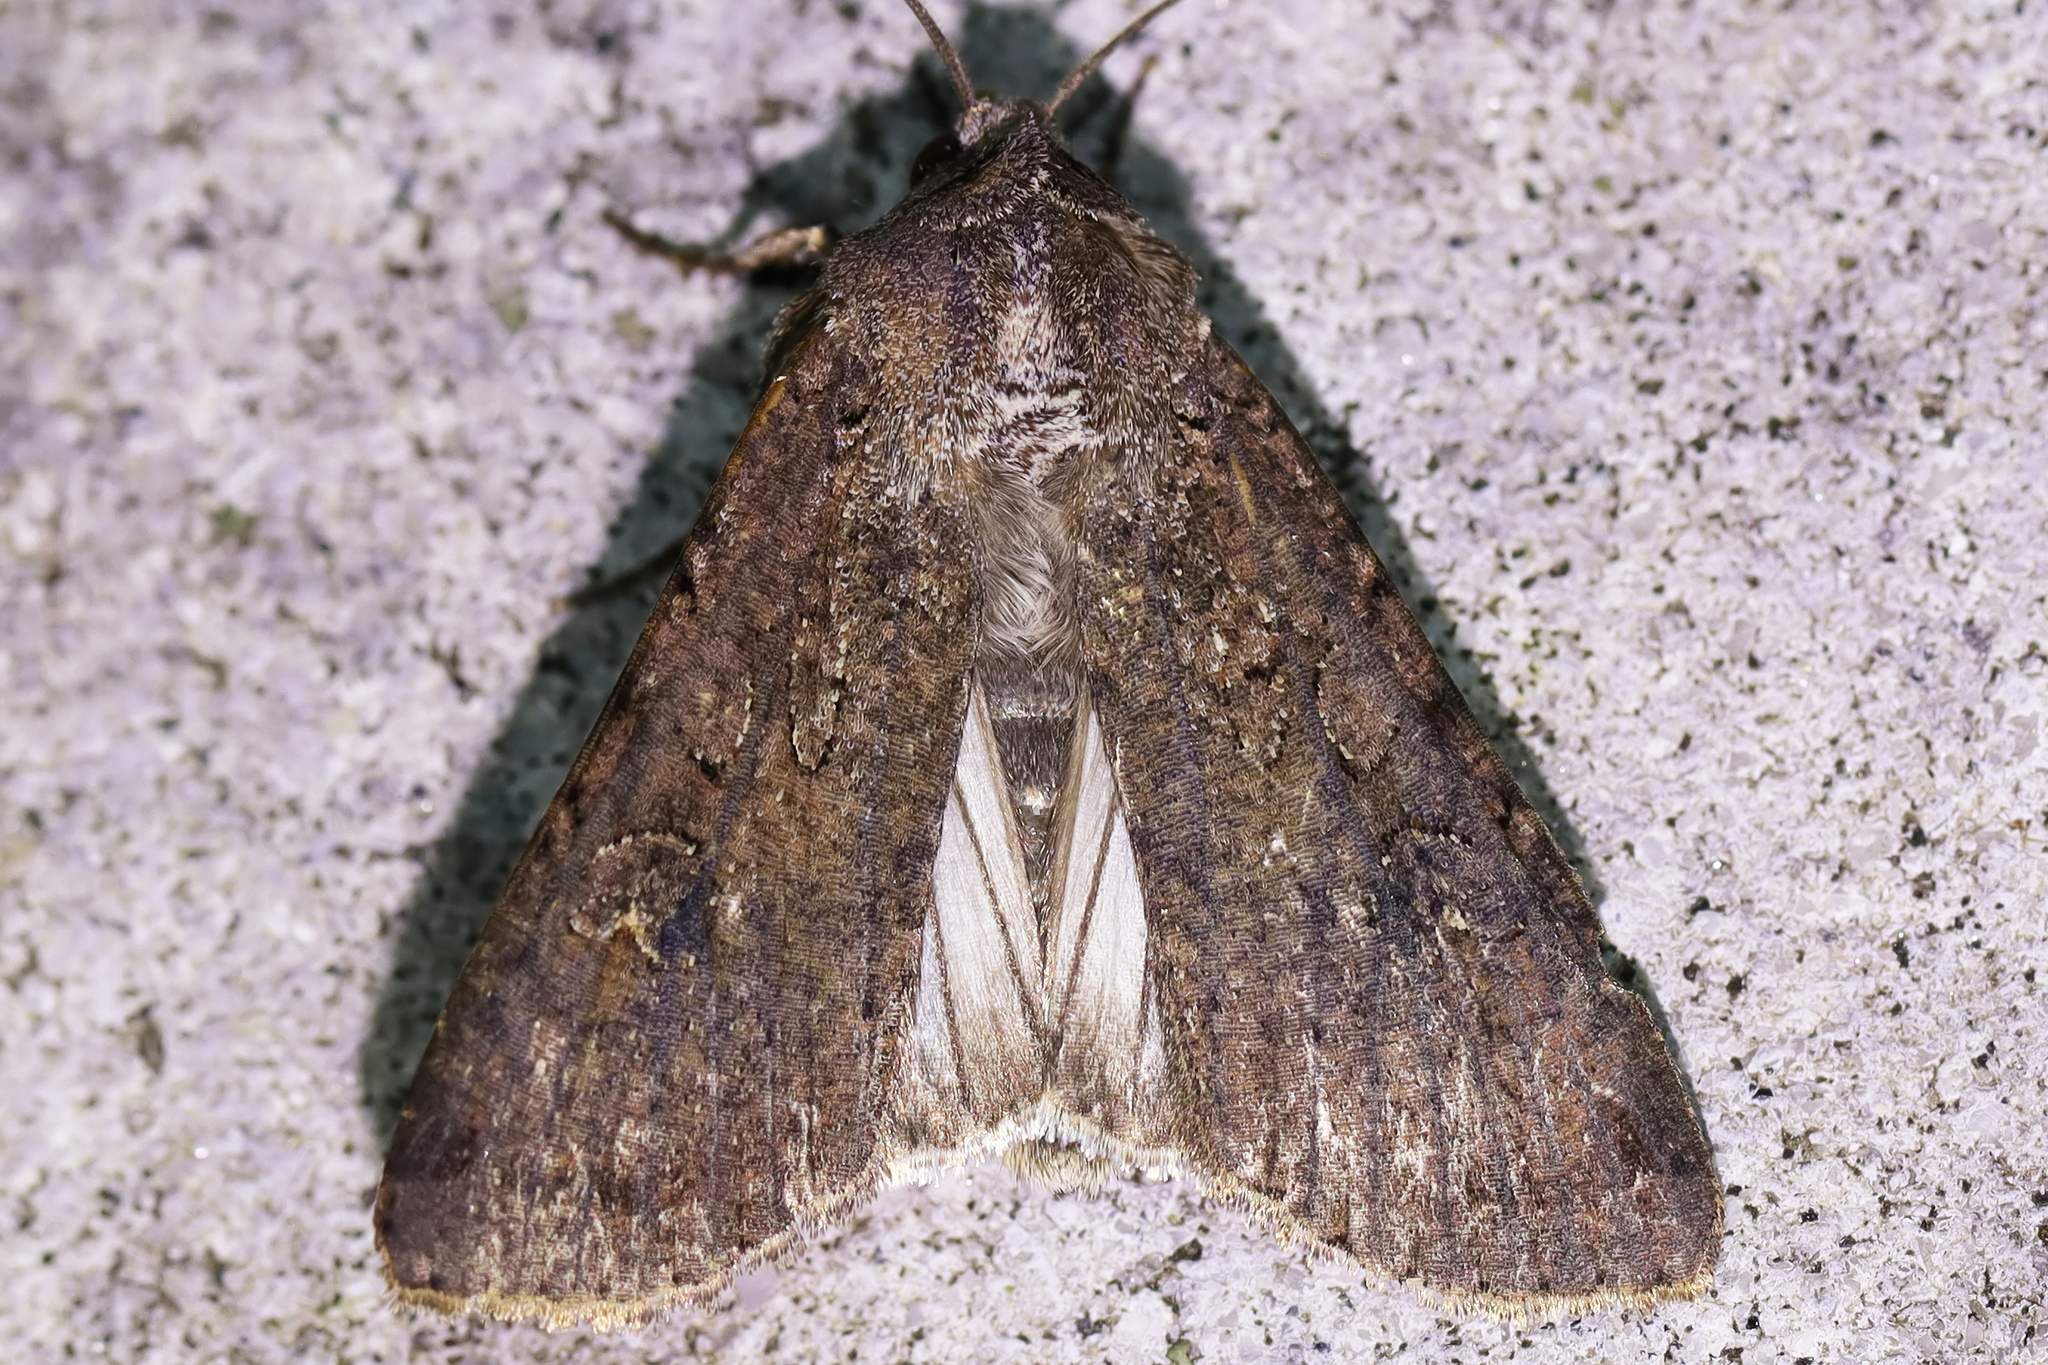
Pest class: cutworms